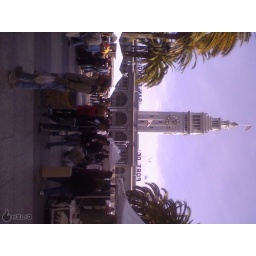
San francisco ferry building looming over the organic farmers market safely in its shadow